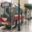
Label: bus